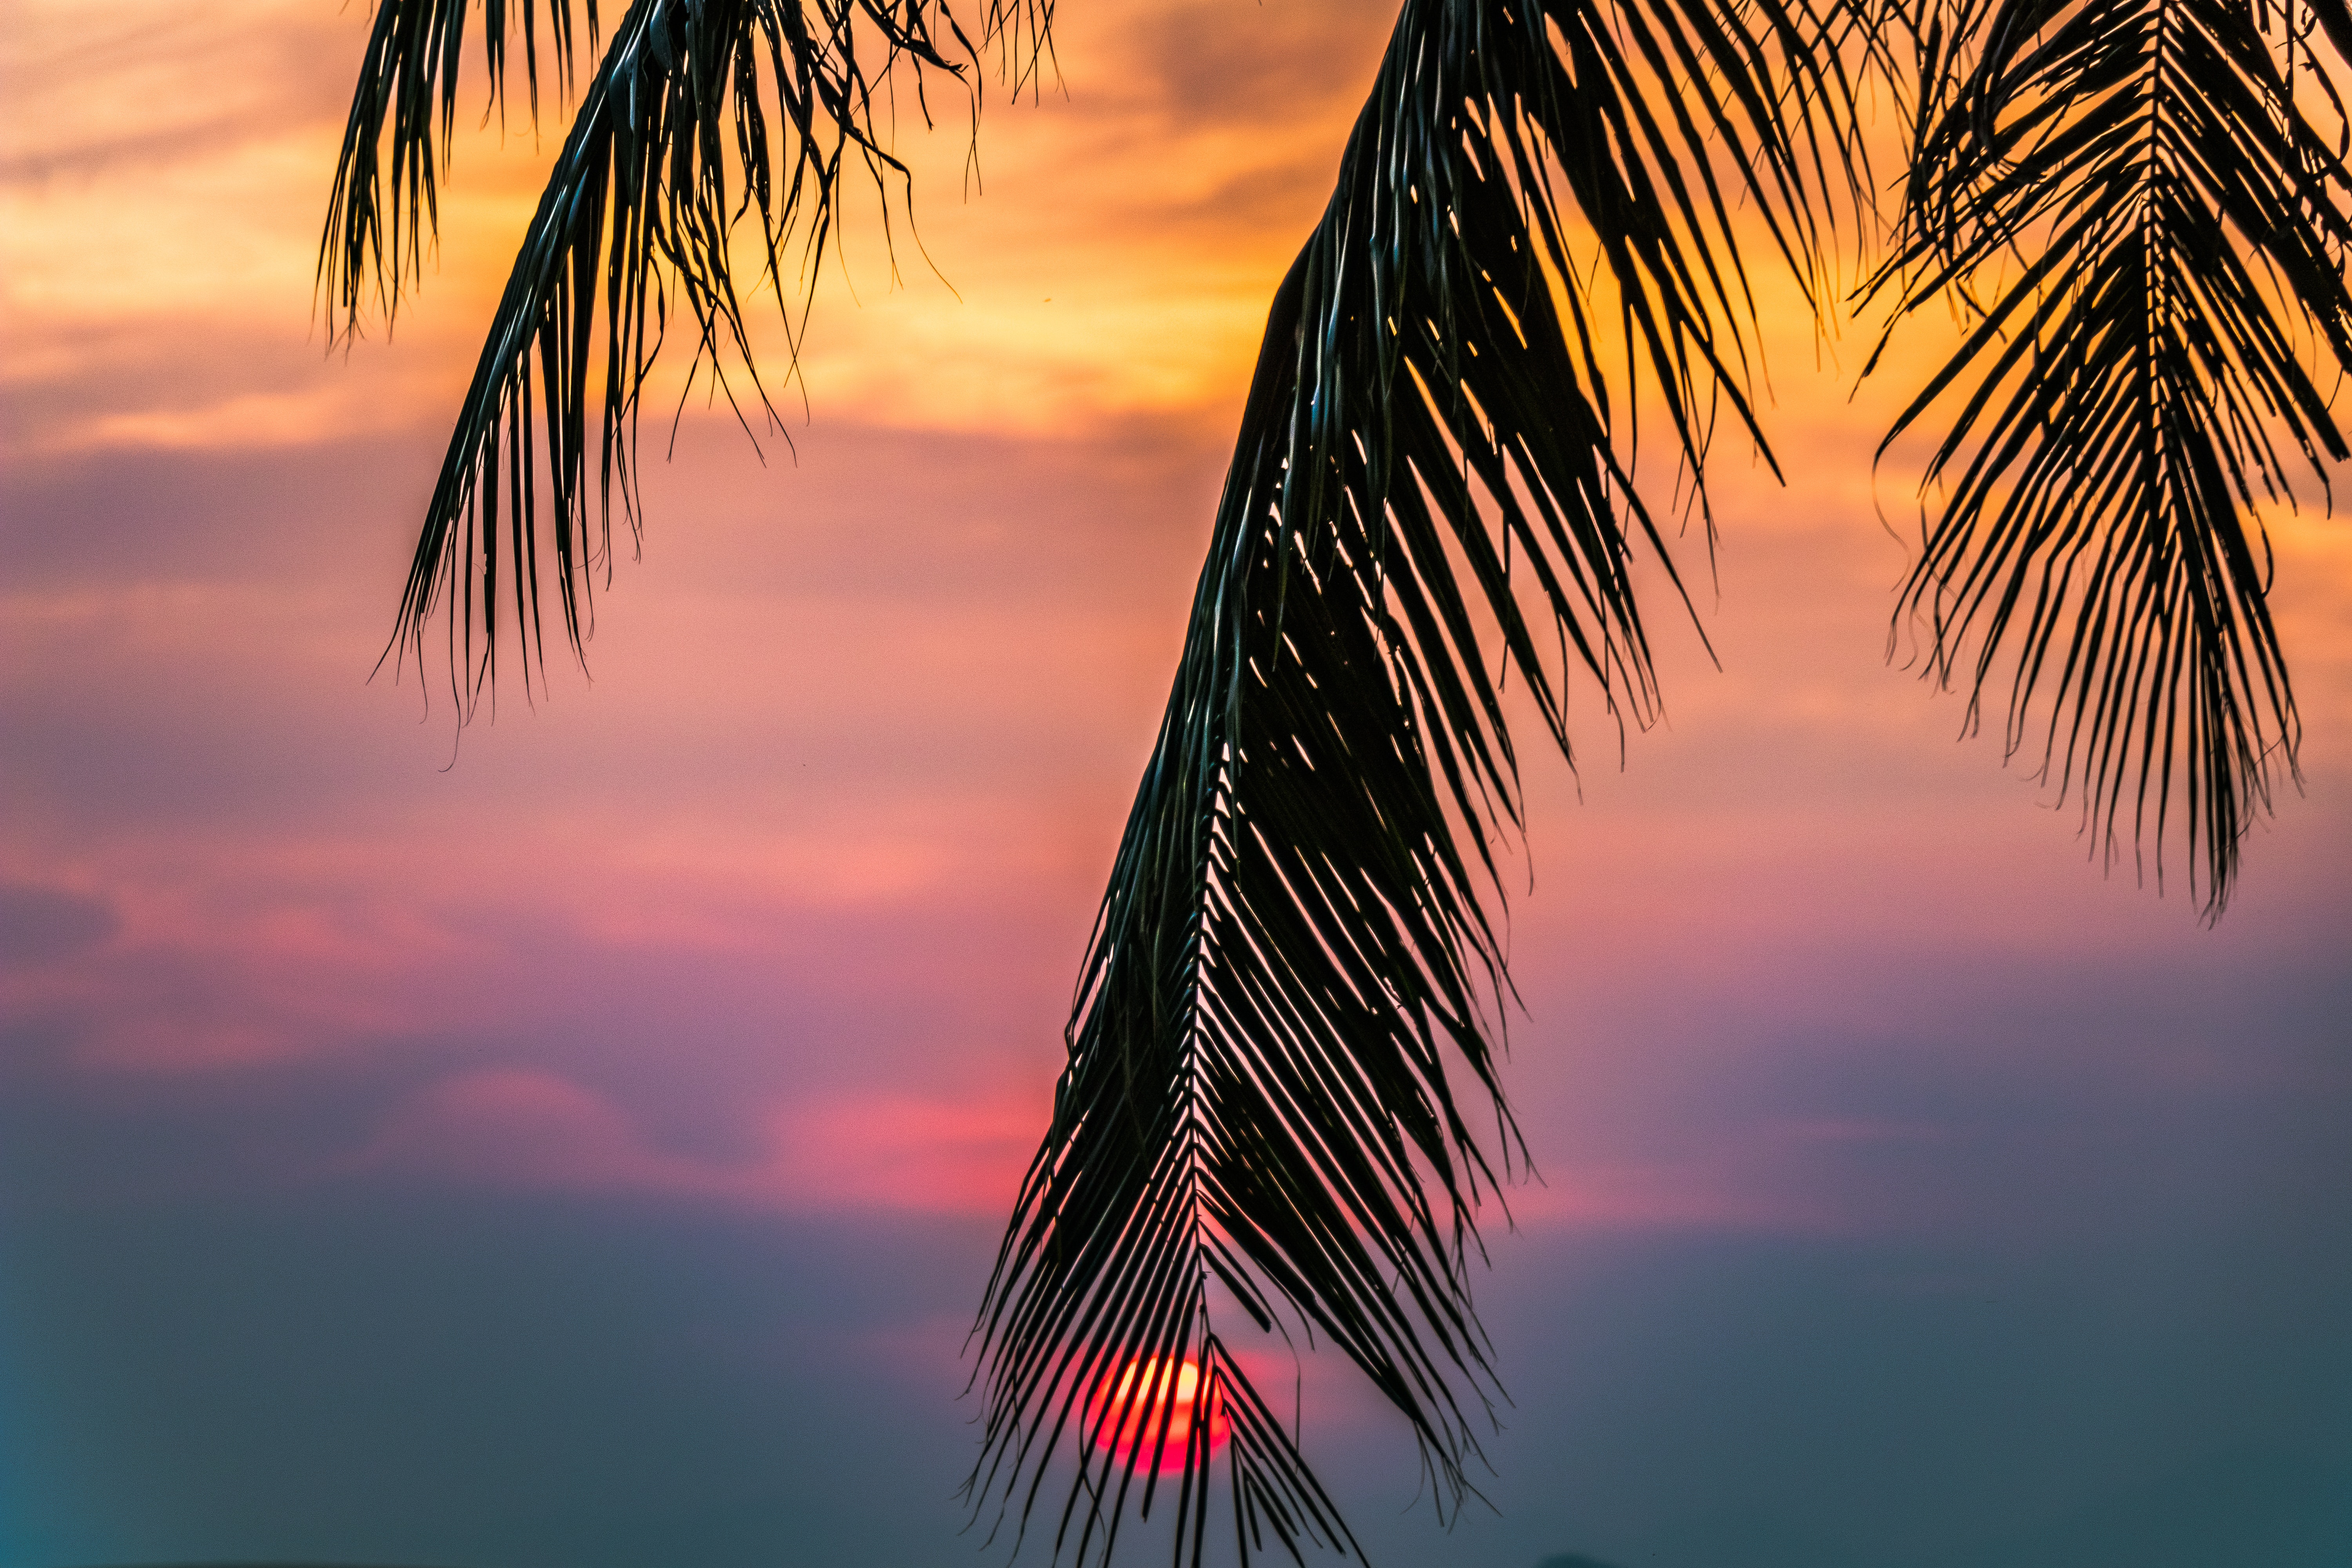
sky, nature, tree, palm tree, sunset, tropics, orange, arecales, cloud, sunrise, evening, woody plant, horizon, afterglow, plant, elaeis, dusk, calm, reflection, sea, caribbean, vacation, landscape, world, ocean